Varys

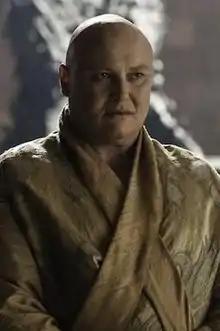
Conleth Hill as Varys

Lord Varys is a fictional character in the "A Song of Ice and Fire" series of fantasy novels by American author George R. R. Martin, and its television adaptation "Game of Thrones".